Colorado Springs, Colorado

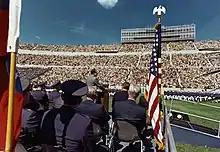
President Richard Nixon gives a commencement ceremony speech at the Air Force Academy in Colorado Springs, June 4, 1969.

, there are nearly 45,000 active-duty troops in the Colorado Springs area. There are more than 100,000 veterans and thousands of reservists. The military and defense contractors supply more than 40% of the Pikes Peak region's economy.